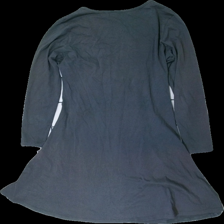
View: back
Type: Dress
Category: Ladies
Brand: Missing
Colors: Grey
Material: 100% cotton
Cut: Regular
Season: All
Stains: Major
Damage location: top center
Price range: <50
Recommended usage: Export
Description: grå omlottklänning, ojämn i färgen (solblekt?)